Ron Lim

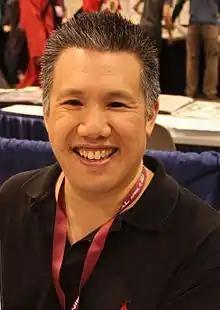
Lim at WonderCon 2013

Ronald Lim (born 1965) is an American comic book artist living in Sacramento, California. He is best known for his work for Marvel Comics on their various "cosmic" titles, most particularly the "Silver Surfer" (vol. 3) series.